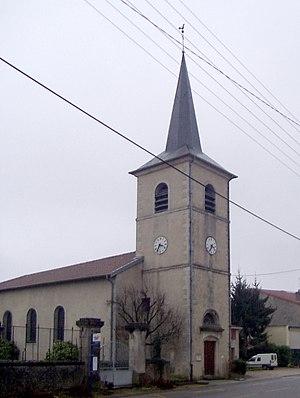
L'église Saint-Joseph et Saint-Claude d'Omelmont
Omelmont est une commune française située dans le département de Meurthe-et-Moselle, en région Grand Est.